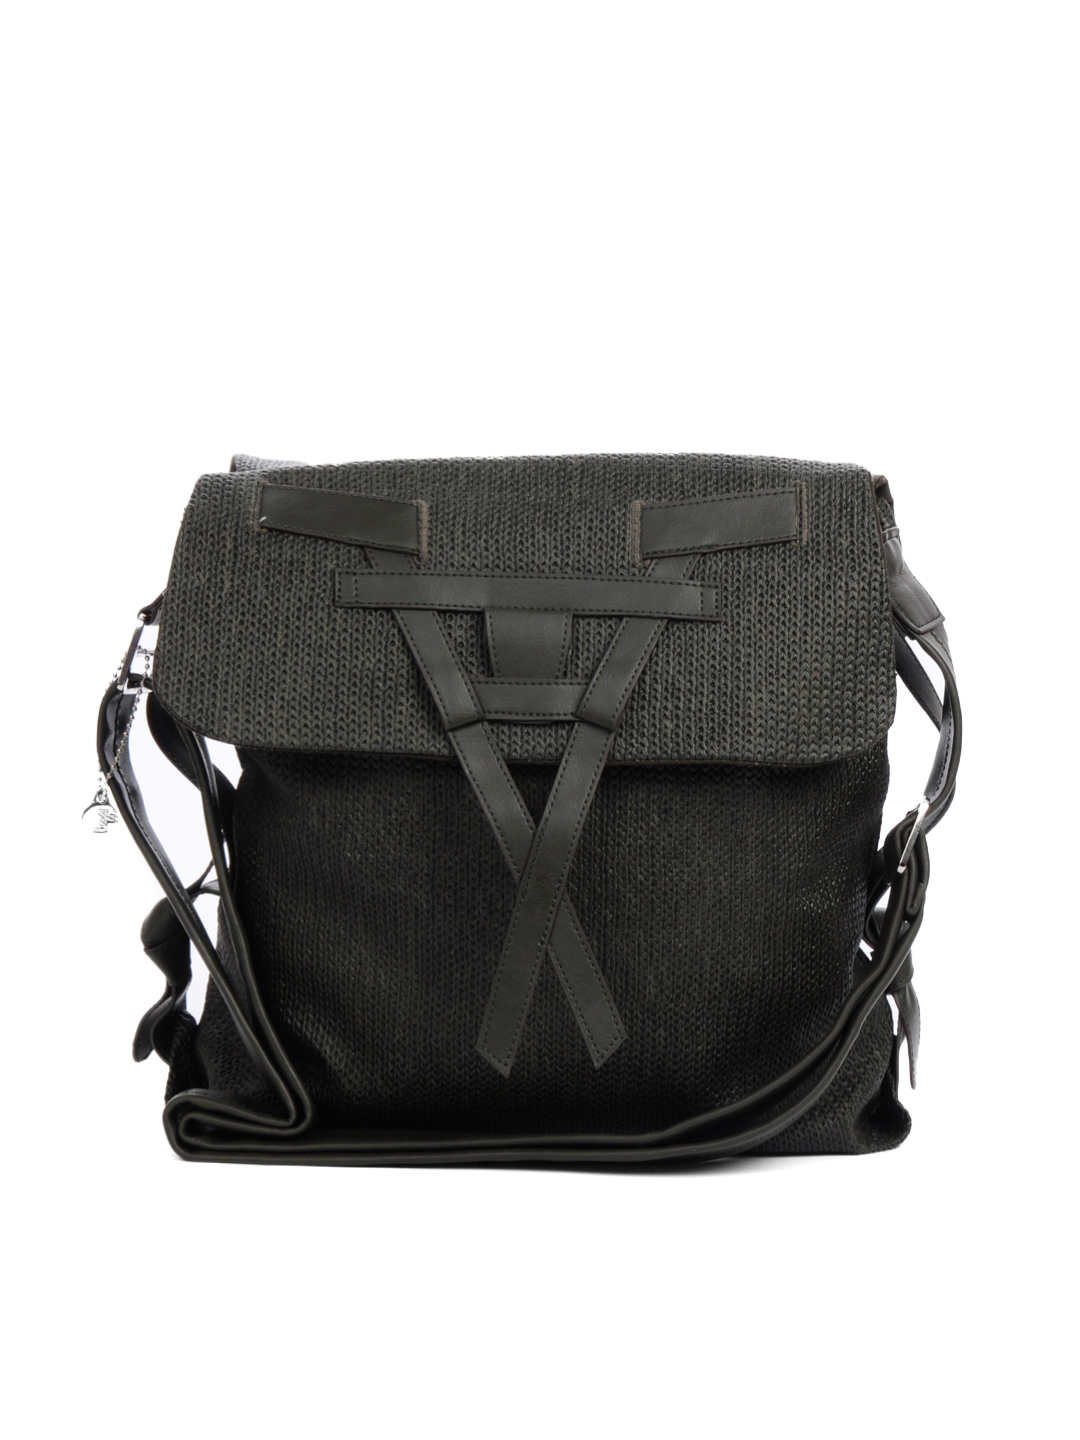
Baggit Women Libra Jhuti Olive Handbag
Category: Accessories / Bags / Handbags
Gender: Women
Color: Olive
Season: Winter 2015
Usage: Casual